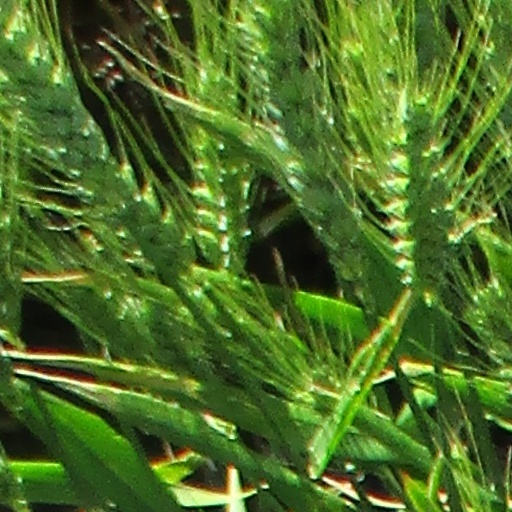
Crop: wheat